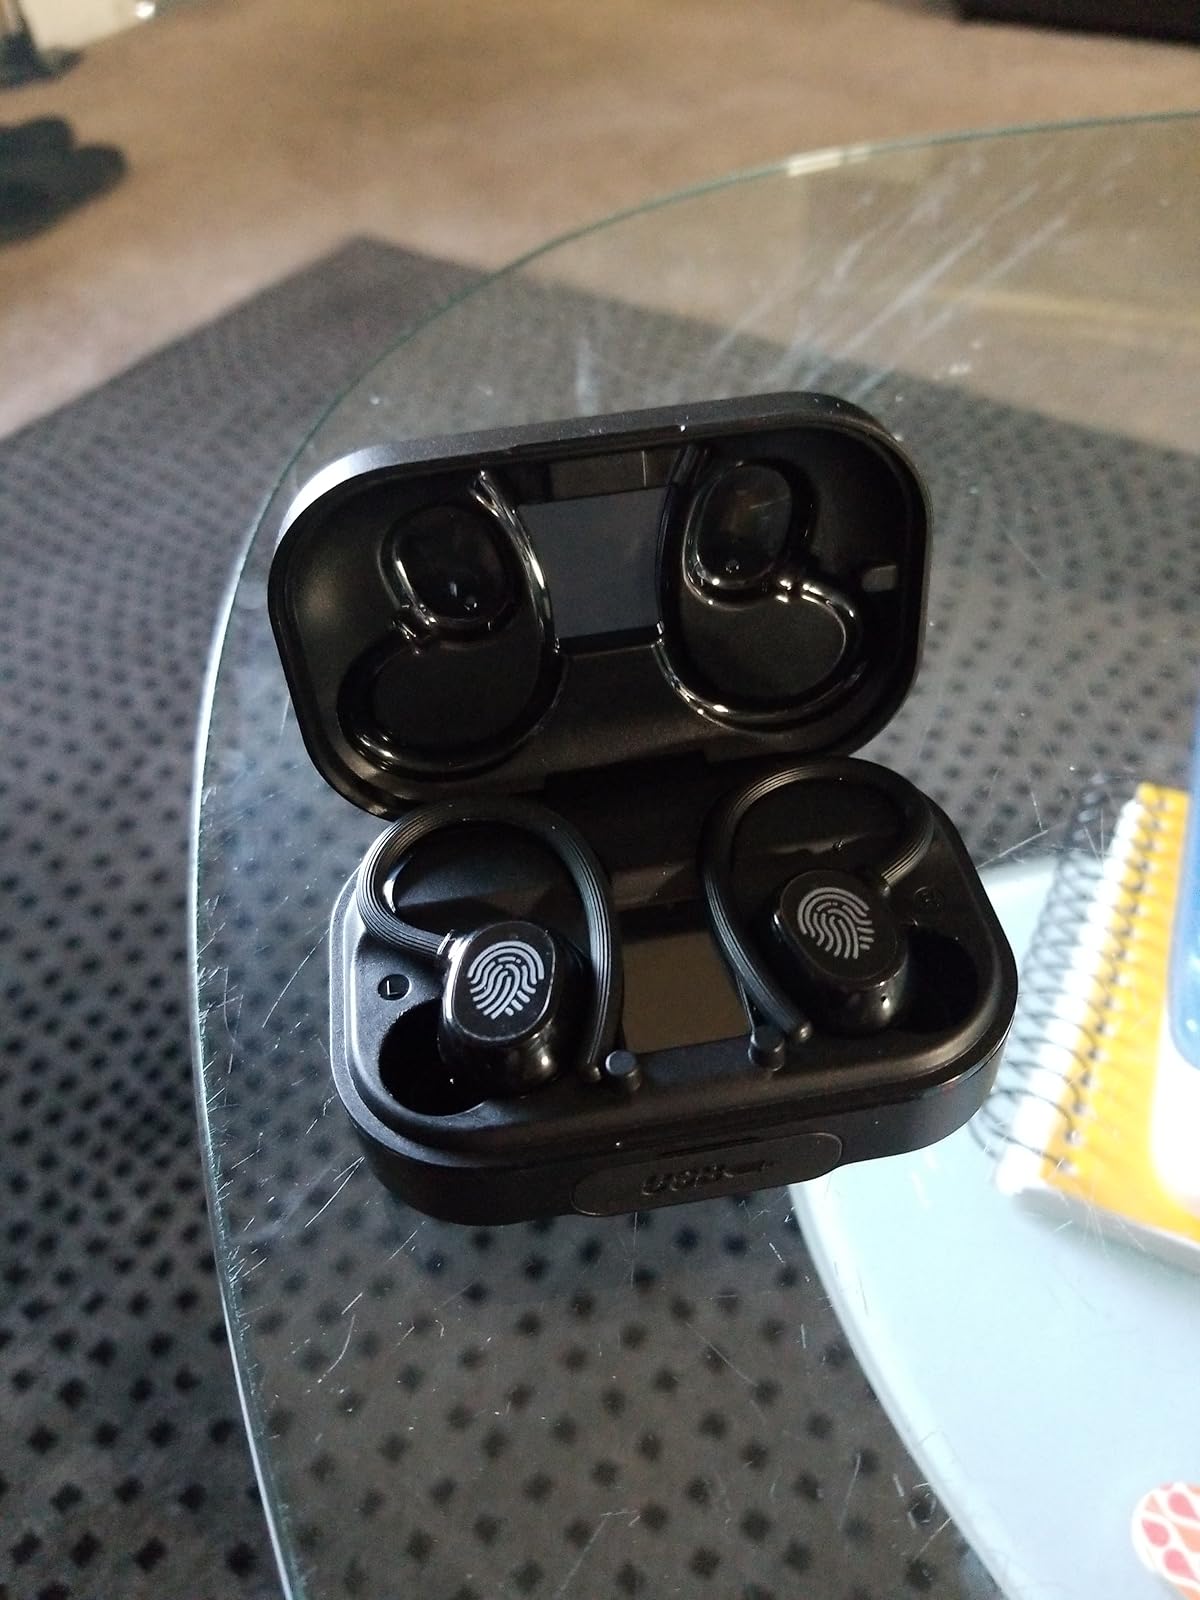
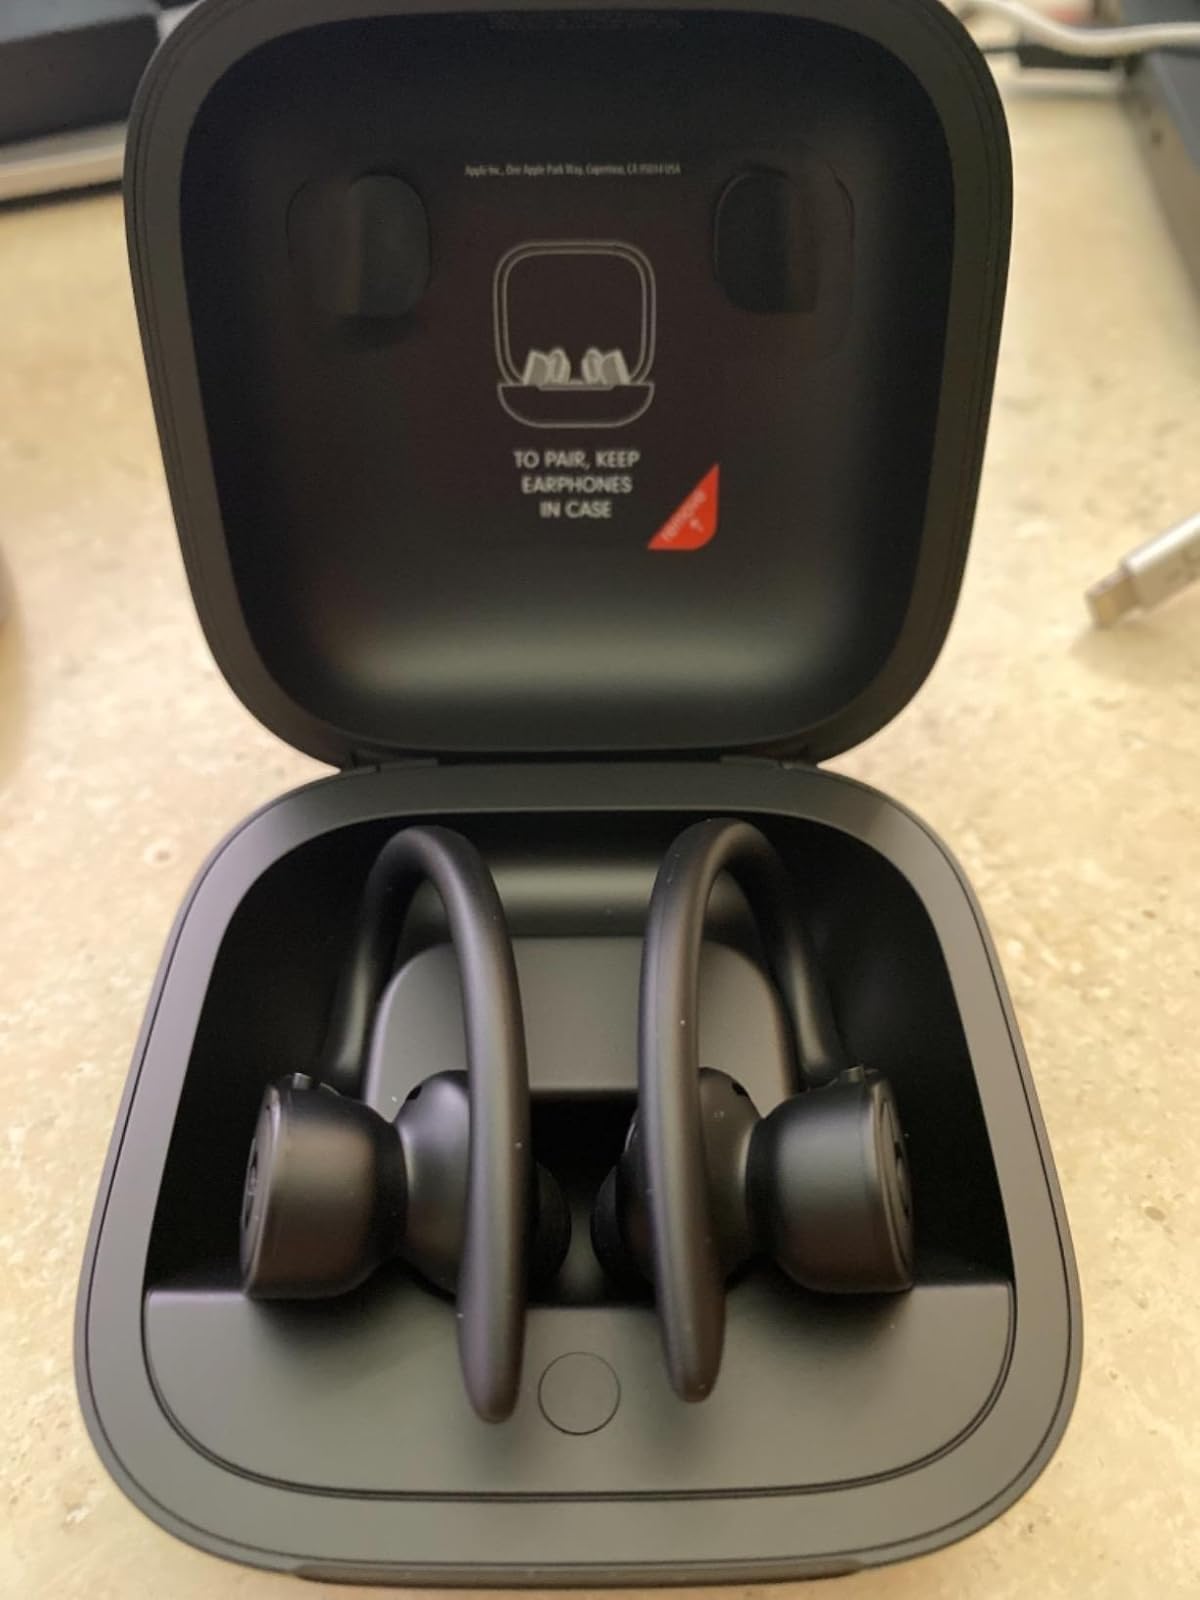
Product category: earbuds
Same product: no